Maple Landmark Woodcraft

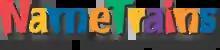
NameTrains logo

The product line evolved over the following decade, adding items such as trivets, ornaments, and the first NameTrains, a derivative line of the Troll’s Toy Workshop line alphabet letter car line. Originally finished with a clear coat, the NameTrains rapidly increased in popularity. As more retailers expressed interest in having colored letters, a non-toxic color dye stain was developed and the first colored NameTrains appeared on the market in 1994.